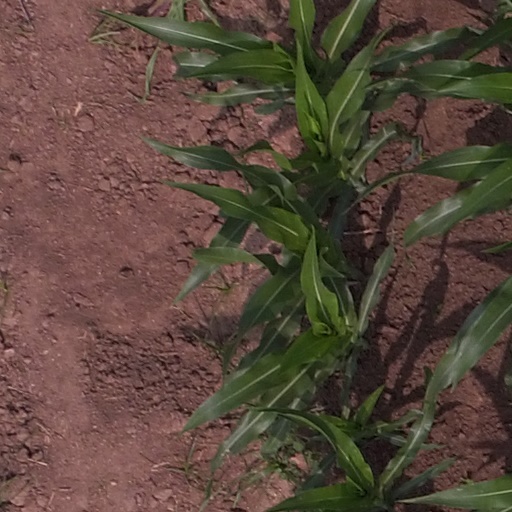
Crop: maize; corn